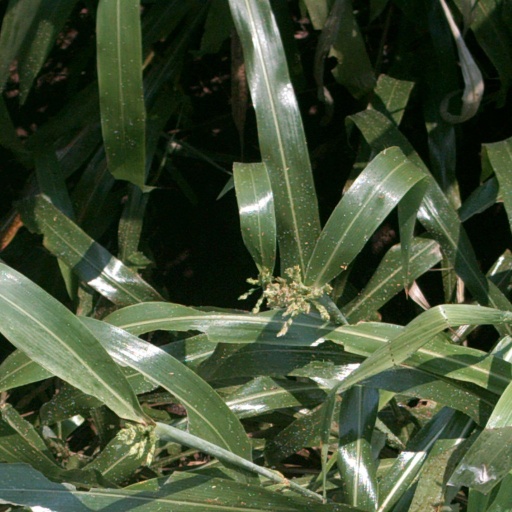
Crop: sorghum